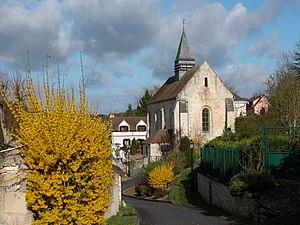
Eglise Paroissiale Saint-Martin
Fleury est une commune française située dans le département de l'Aisne, en région Hauts-de-France.